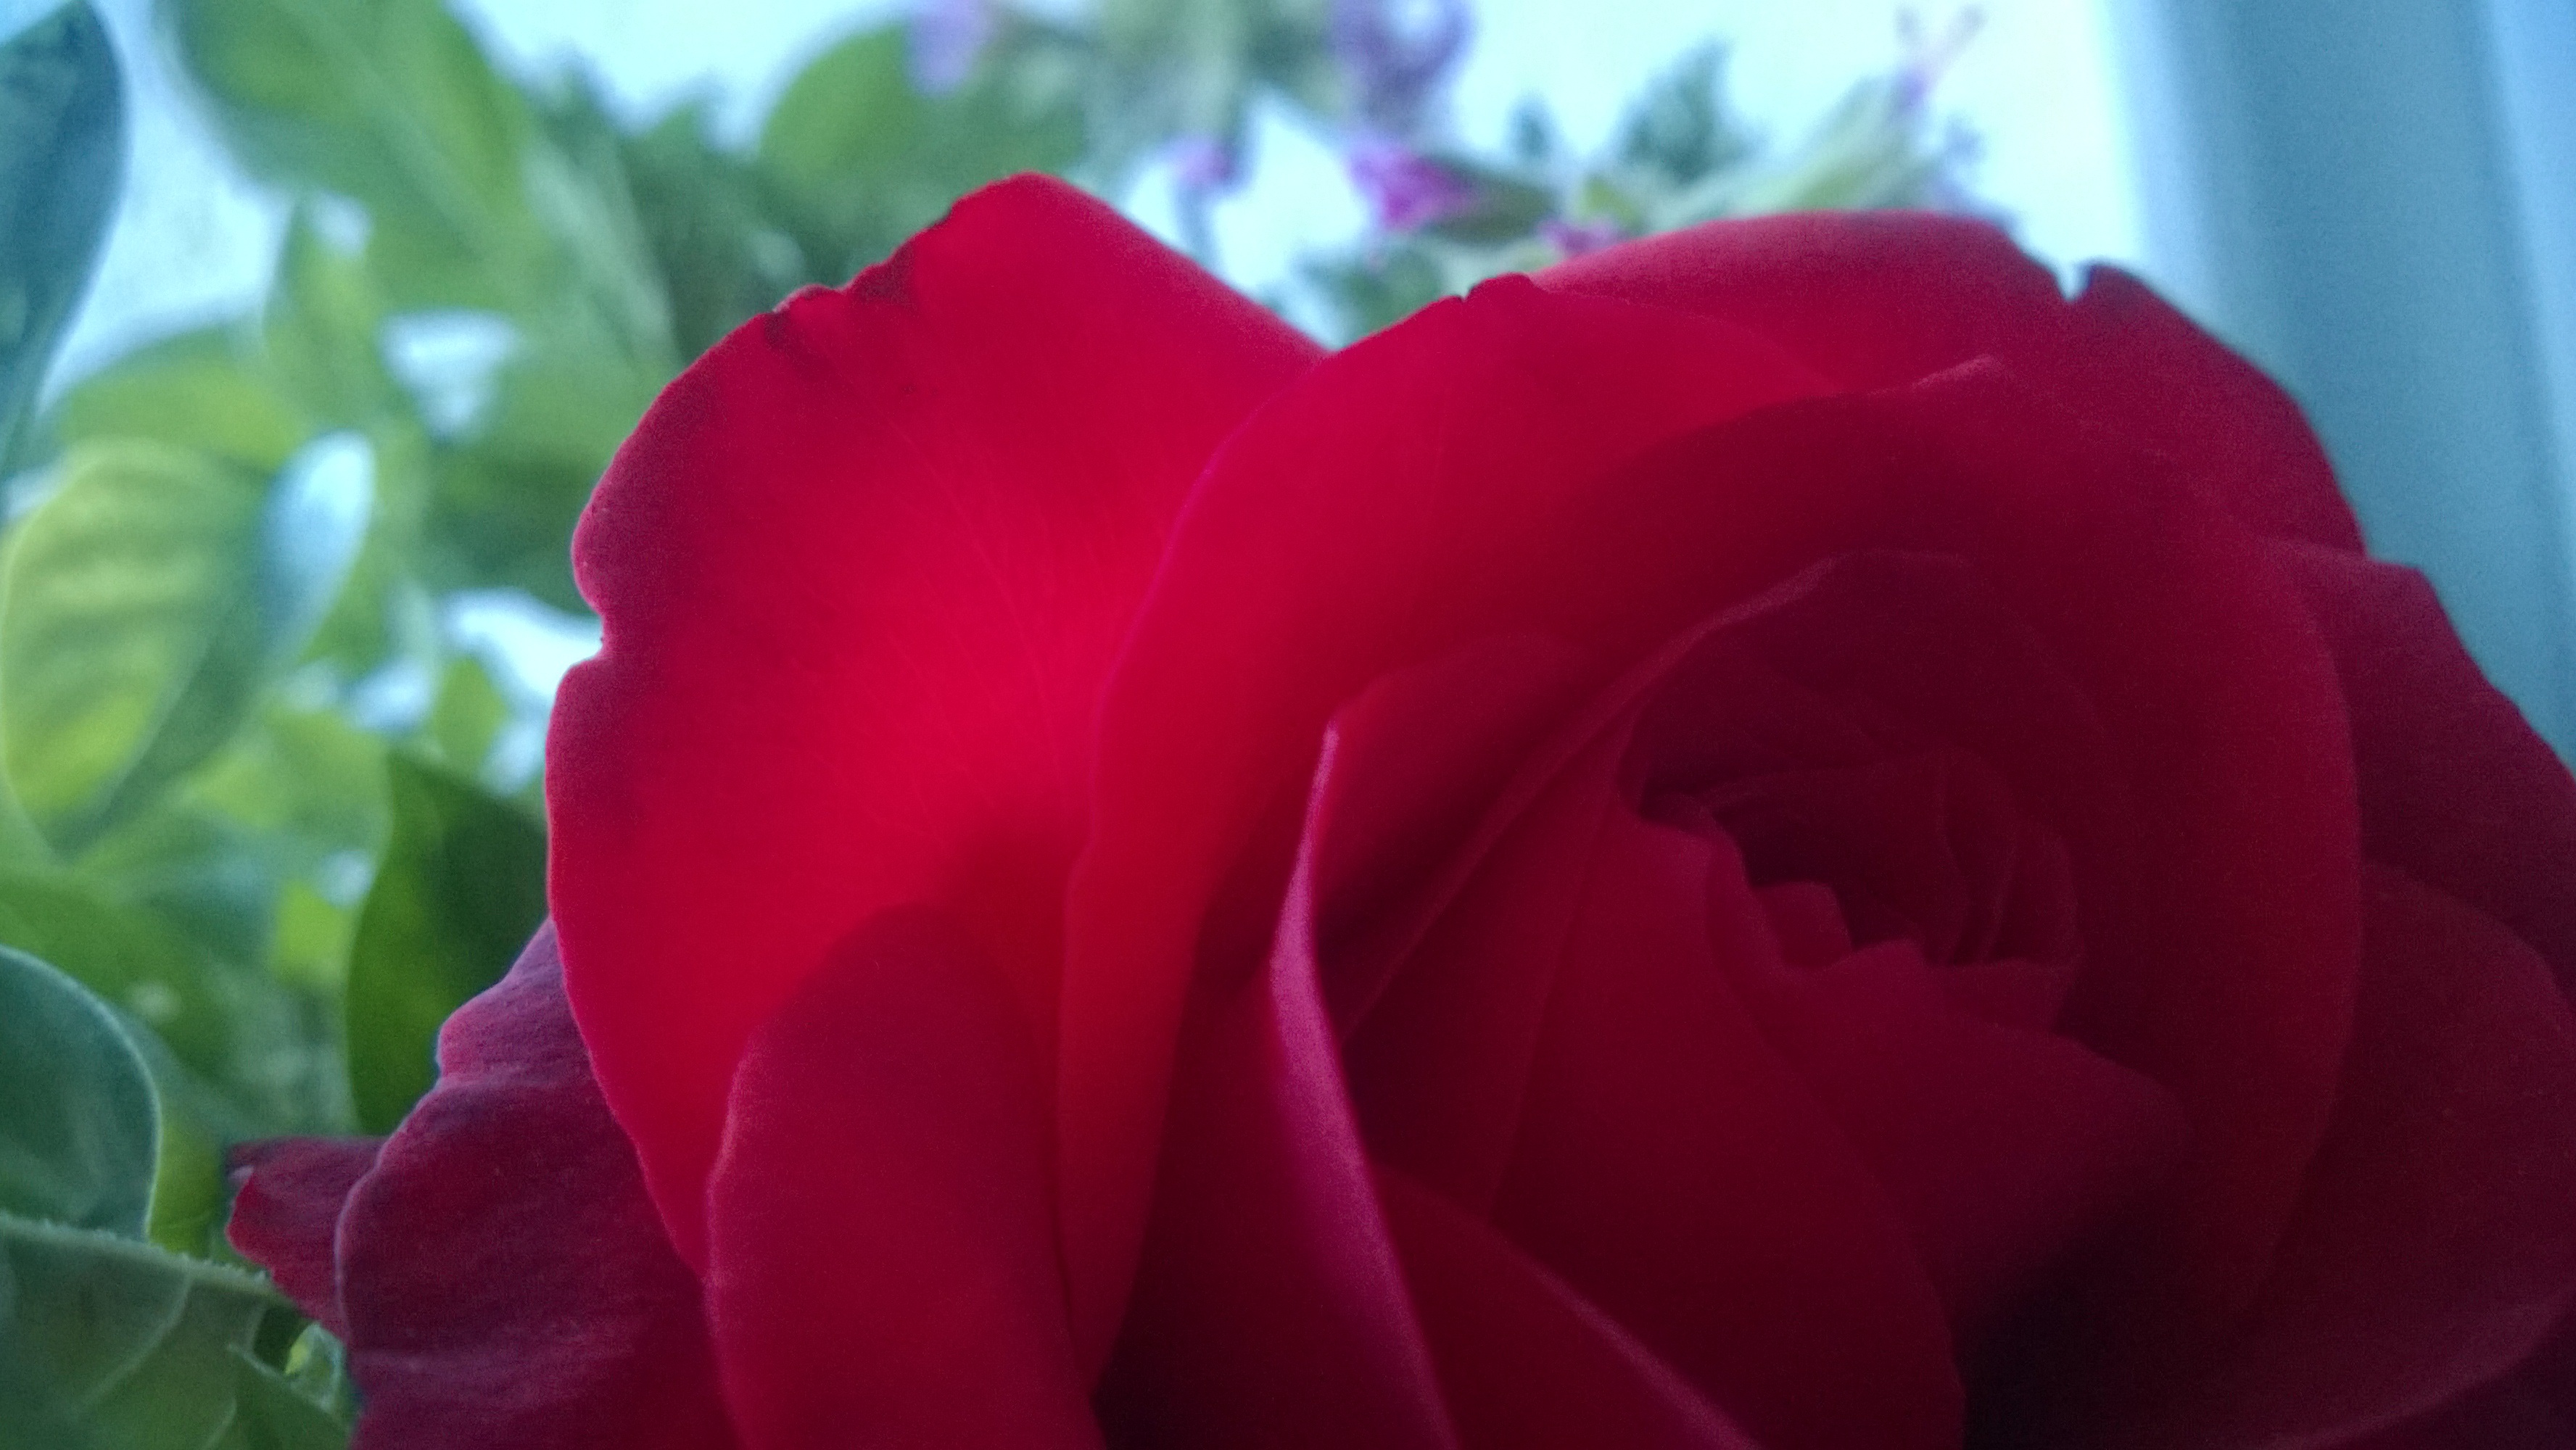
plant, flower, petal, rose, red, pink, floribunda, macro photography, flowering plant, garden roses, rose family, plant stem, land plant